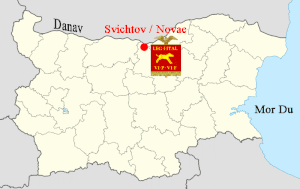
Situation